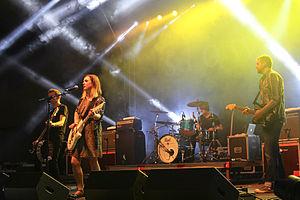
Slowdive est un groupe britannique de shoegazing formé en 1989. Il signe un contrat avec le label Creation d'Alan McGee qui publie trois albums. En 1995, Creation ne souhaitant pas conserver le groupe, certains membres du groupe forment alors Mojave 3.